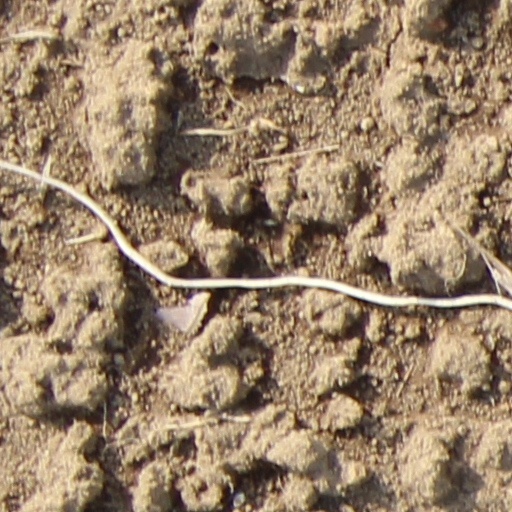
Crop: wheat